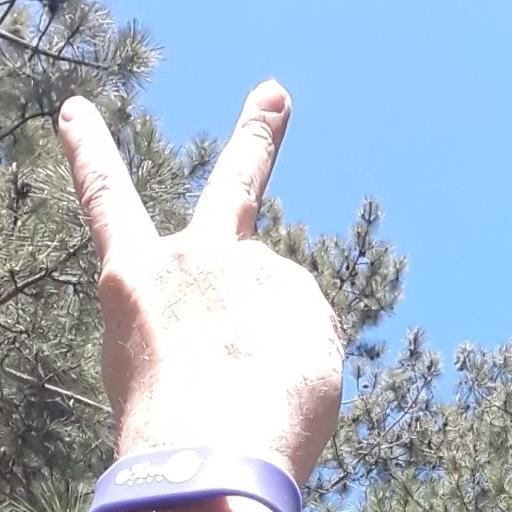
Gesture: peace_inverted